1834 massacre of friars in Madrid

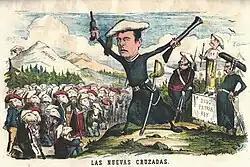
Caricature on the relation of the Carlism with the clergy of the satirical magazine "La Flaca", of 1870, with the Carlist trilemma ""God, Motherland and King"".

The next target of the mutineers was the convent of Santo Tomás of the Dominicans on Atocha Street where part of the friars had already had time to flee. There, in addition to killing seven friars in the presence of the troops, who did nothing to prevent it, the mutineers carried out burlesque acts by dressing up in liturgical clothes and forming a sacrilegious dance that continued along the streets of Atocha and Carretas. Around nine o'clock at night the convent of San Francisco el Grande was assaulted, where forty-three Franciscan friars were murdered (or fifty, according to other sources) in the midst of macabre scenes, while the officers of the regiment of the Princess, billeted on the premises, failed to give any order to intervene to the more than one thousand soldiers who composed it. At eleven o'clock at night the convent of San José of the Mercedarios in the present Tirso de Molina square was attacked, with the result of nine or ten more murders.